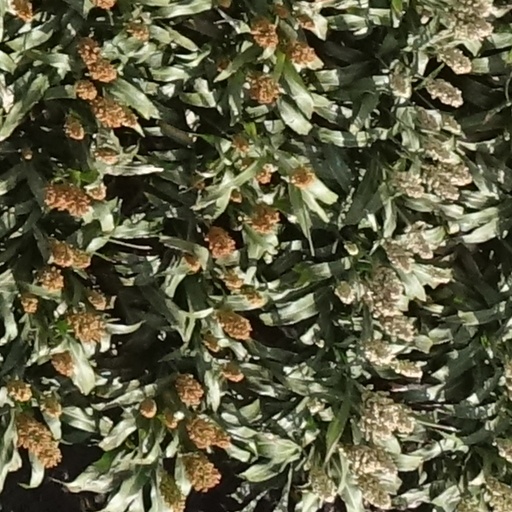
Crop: sorghum